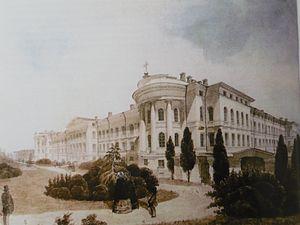
Mikhaïl Makarovitch Sajine ou Mikhail Makarevich Sazhin était un peintre paysagiste russe.